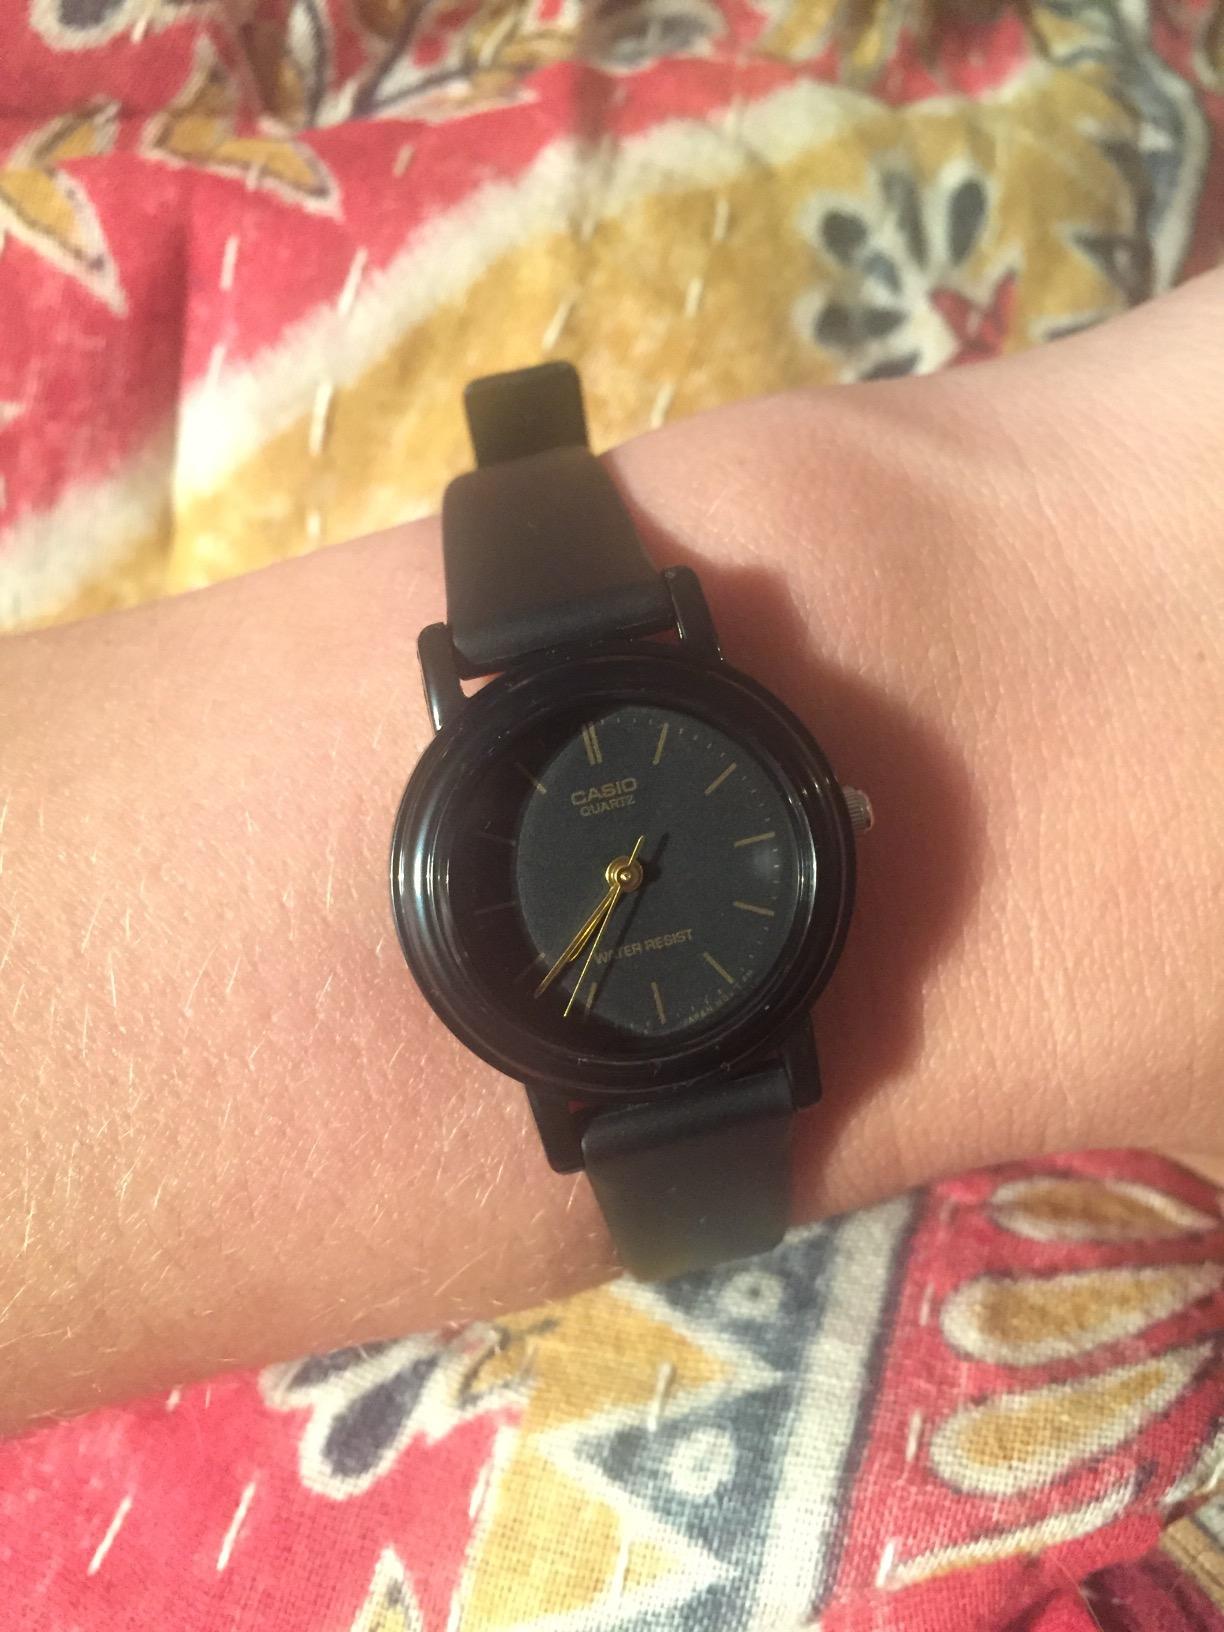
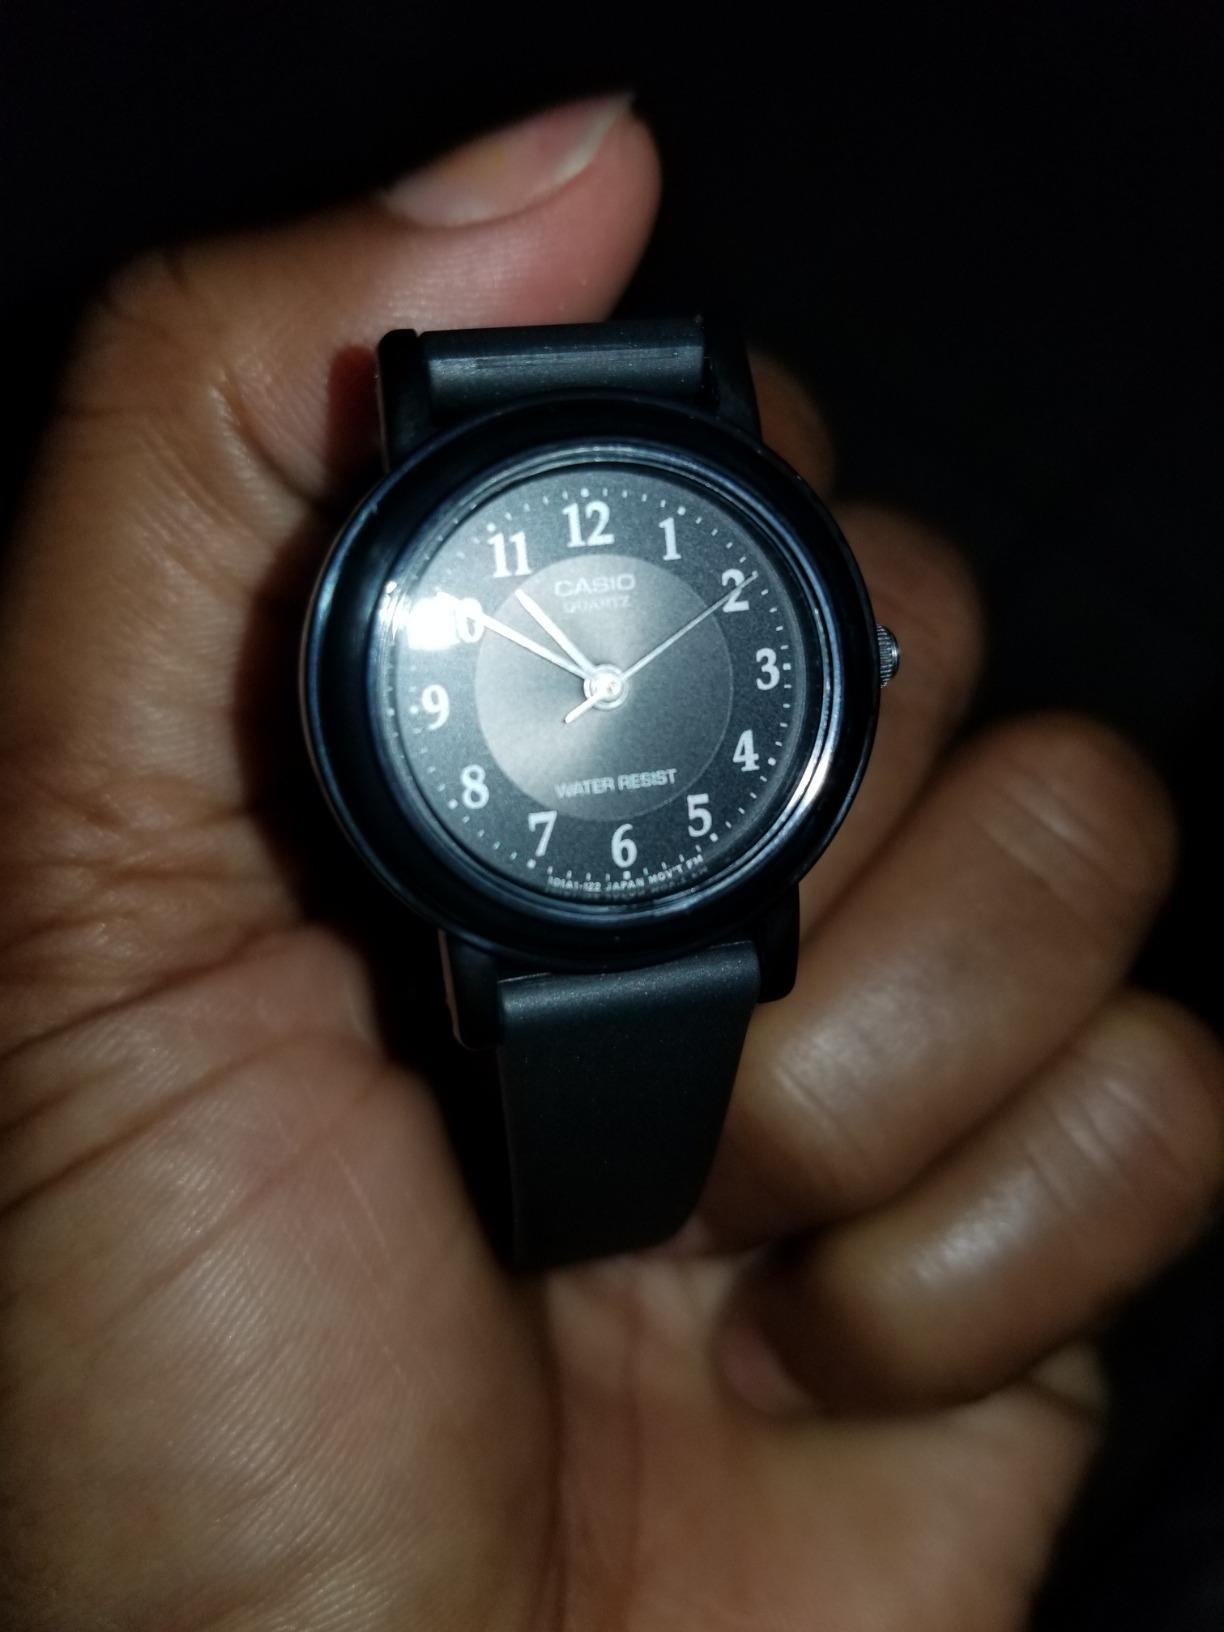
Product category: accessories_watch
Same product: no